Léon François Chervet

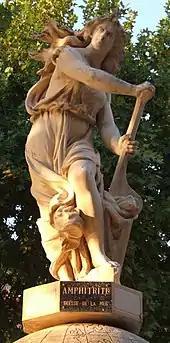
Allegorical figure by Léon François Chervet, now at Agde, as "Amphitrite"

Léon François Chervet was a French sculptor, a representative of the high quality of design and execution engendered by the training of the official French École des Beaux-Arts, even among artists of the second rank in reputation.